Kaisei Ichirō

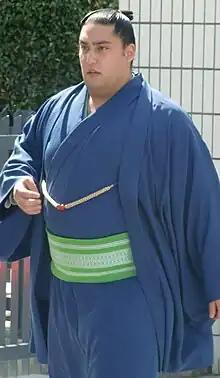
Kaisei in 2010

is sumo elder Tomozuna, an Asakayama stable coach from São Paulo, Brazil. A third generation Japanese Brazilian, Kaisei made his debut in September 2006 and reached the top "makuuchi" division in May 2011. His highest rank was "sekiwake". He was runner-up twice, once in the July 2013 tournament and another in the March 2018 tournament. He received three Fighting Spirit prizes.